Sodom Schoolhouse

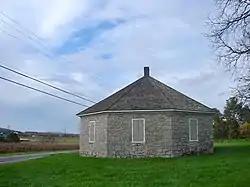

Sodom Schoolhouse is a historic octagonal school in West Chillisquaque Township, Northumberland County, Pennsylvania, United States reportedly built about 1812, 1835, or 1836 and used until 1915. It is located in a rural area on Pennsylvania Route 45 near several Scotch-Irish communities: the "small group of houses" formerly known as Sodom, which was about a mile east of the hamlet of Montandon, and about 3 miles east of a small town, Lewisburg.